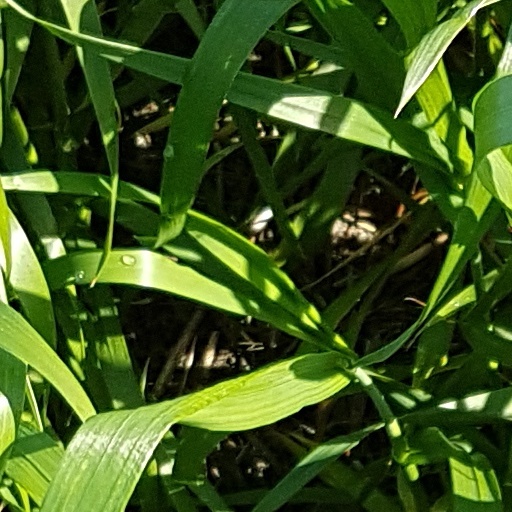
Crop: wheat